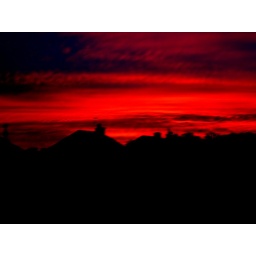
Edited to bring out more black in the sky and sharpen the contrast between the sky and buildings.